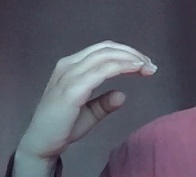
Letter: jeem